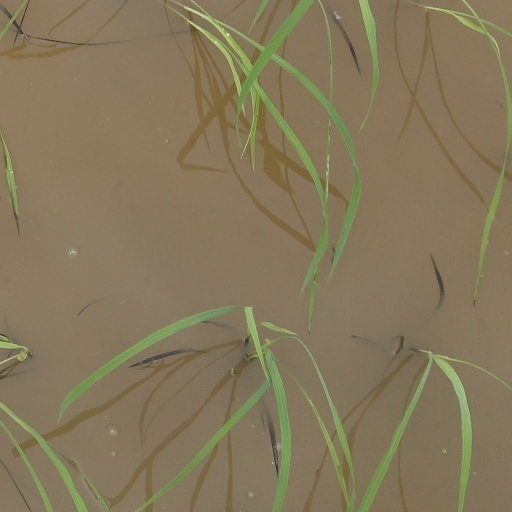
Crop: rice